Bittern Line

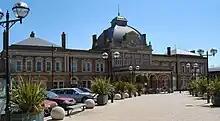
Norwich station in 2005

Passenger services are operated by Greater Anglia. The typical service is one train per hour in each direction between Norwich and Sheringham. Calling patterns are varied, with some trains stopping at all stations while others omit some of the lesser-used stations along the line, such as , and .